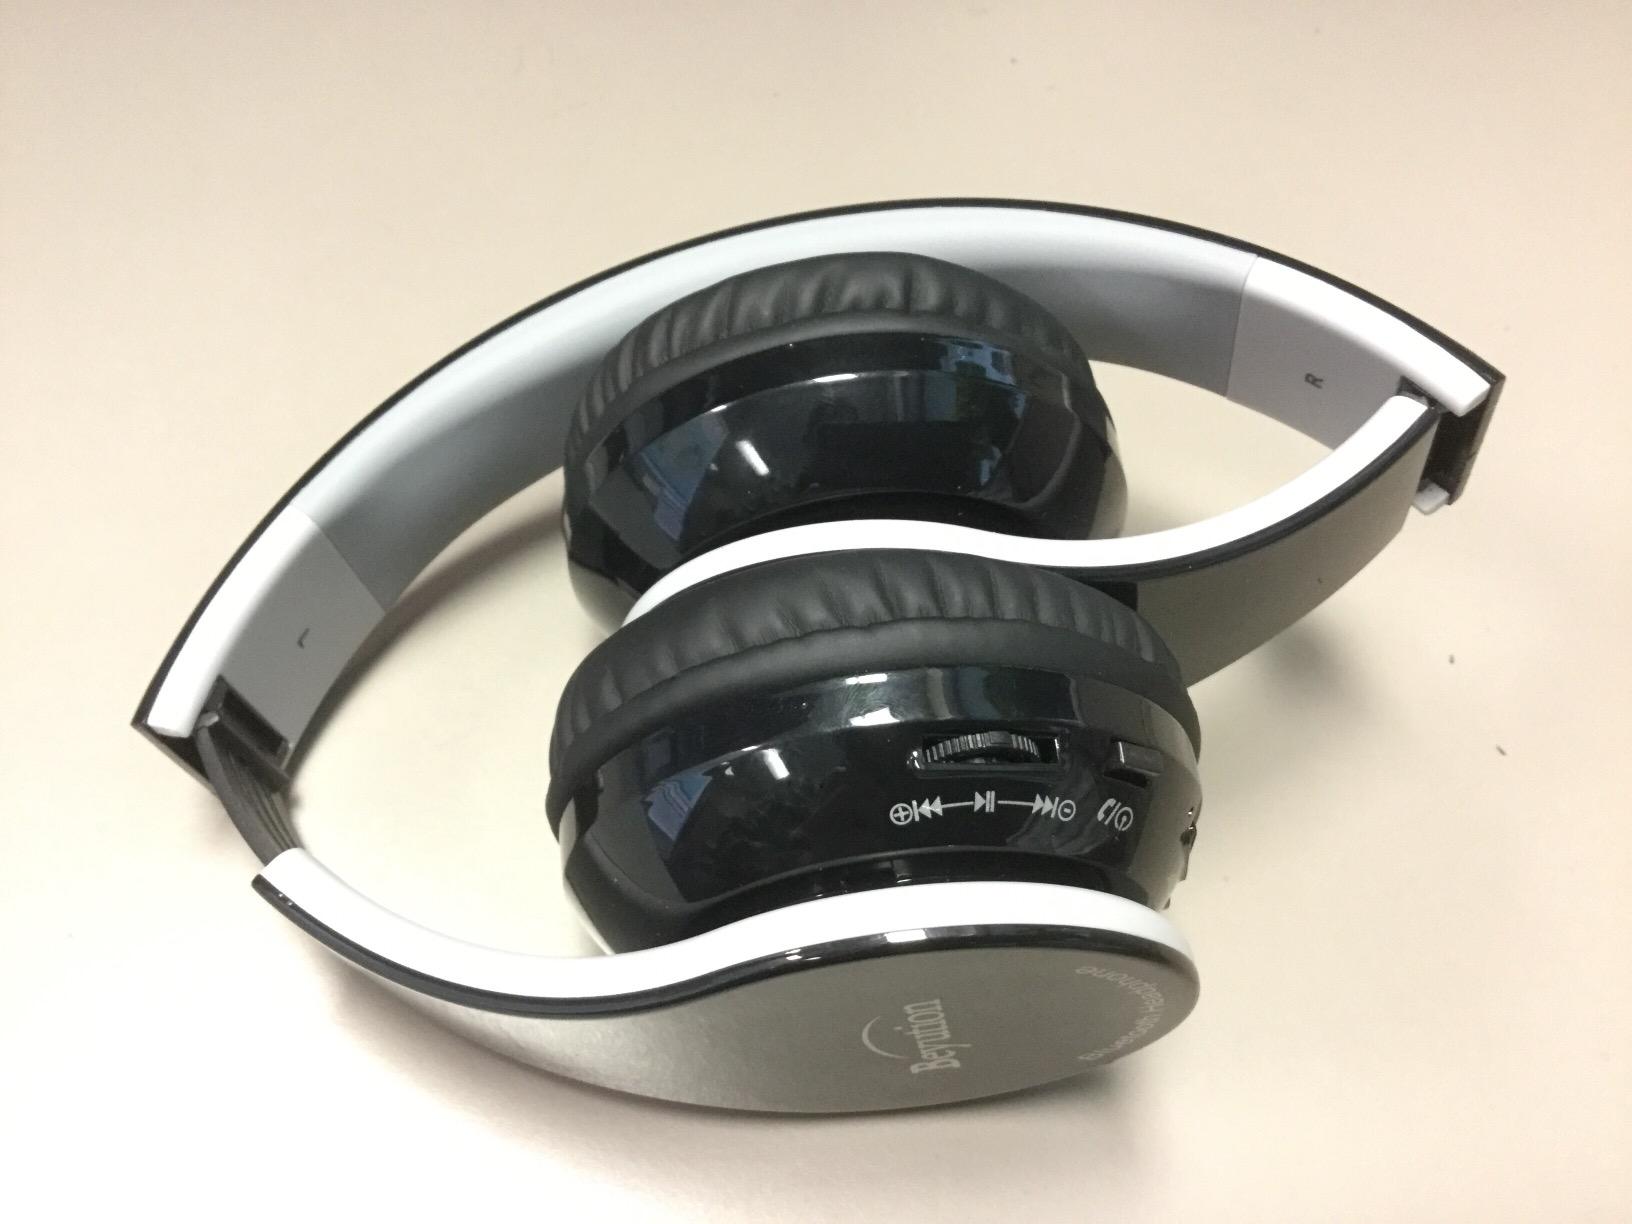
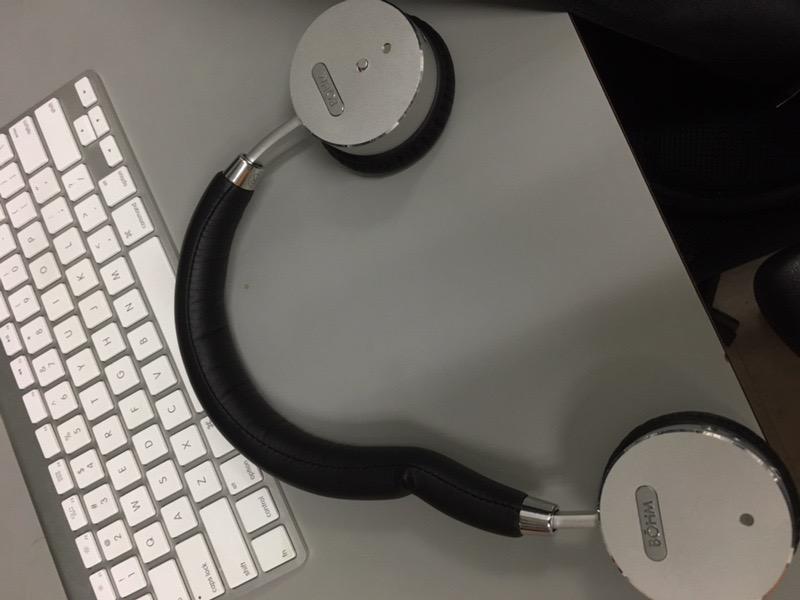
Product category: headphones
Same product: no